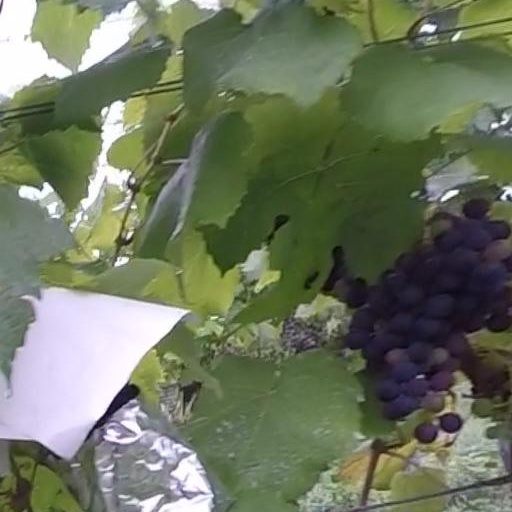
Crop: grape